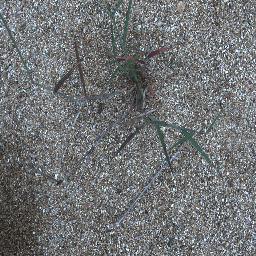
Label: negative